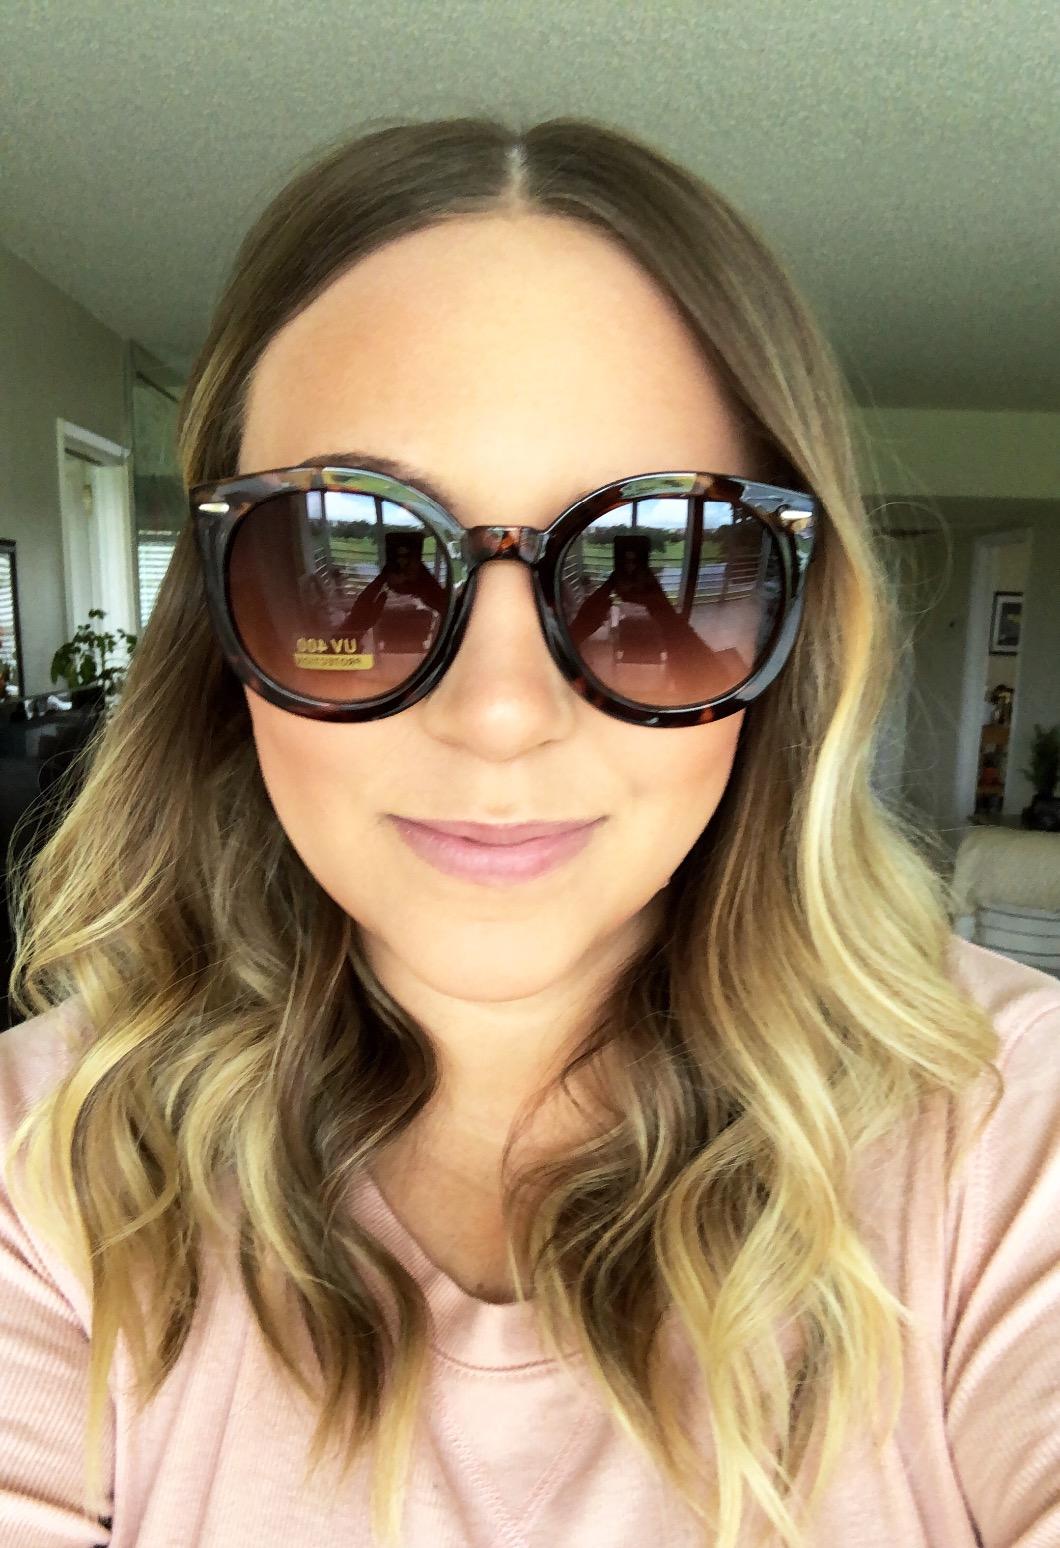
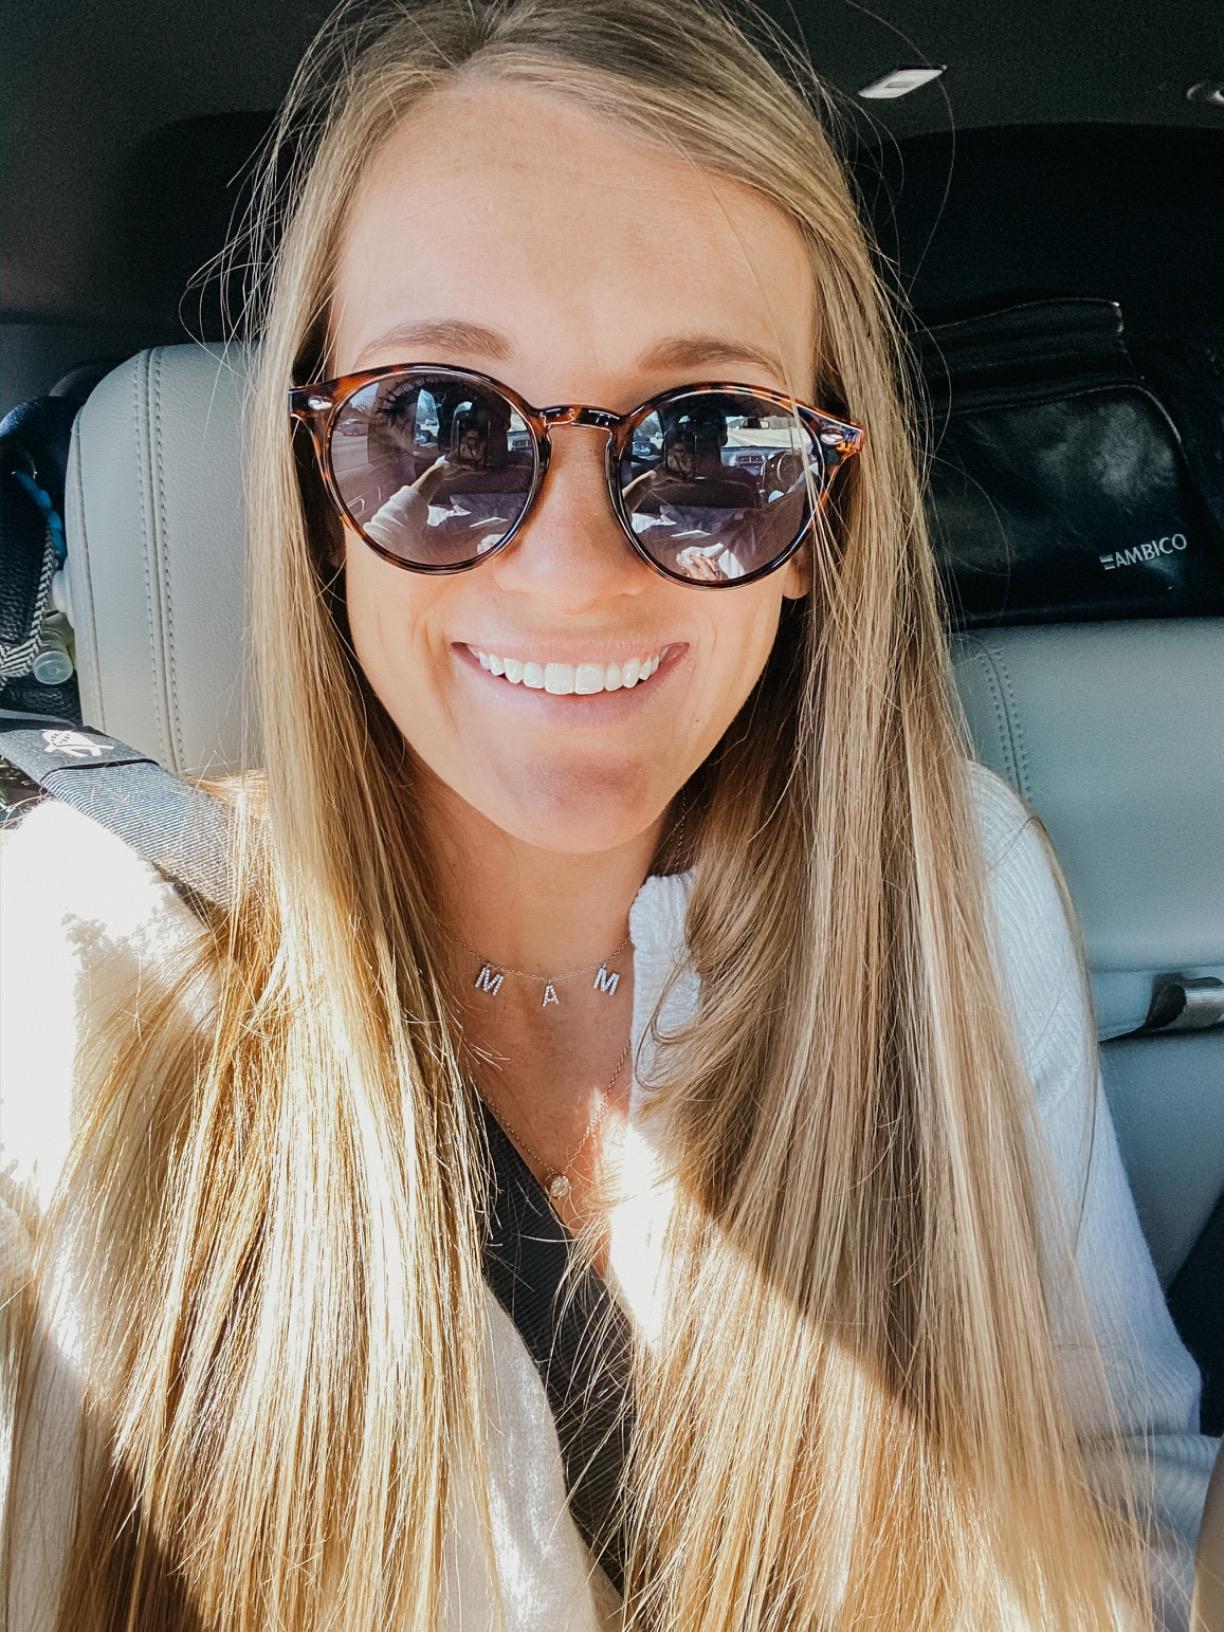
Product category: accessories_sunglasses
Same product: no